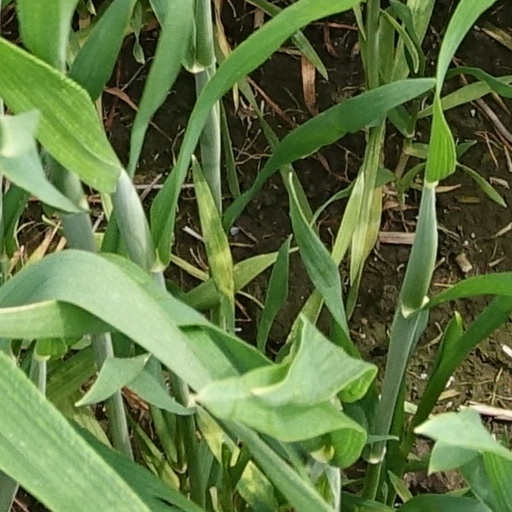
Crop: wheat